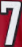
Number: 7